George Baker (mayor)

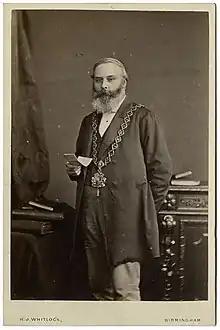
Alderman George Baker

George Baker (1825–1910) was a British industrialist and Liberal politician and philanthropist. He was born in Birmingham on 11 May 1825, from a long-established Quaker family.